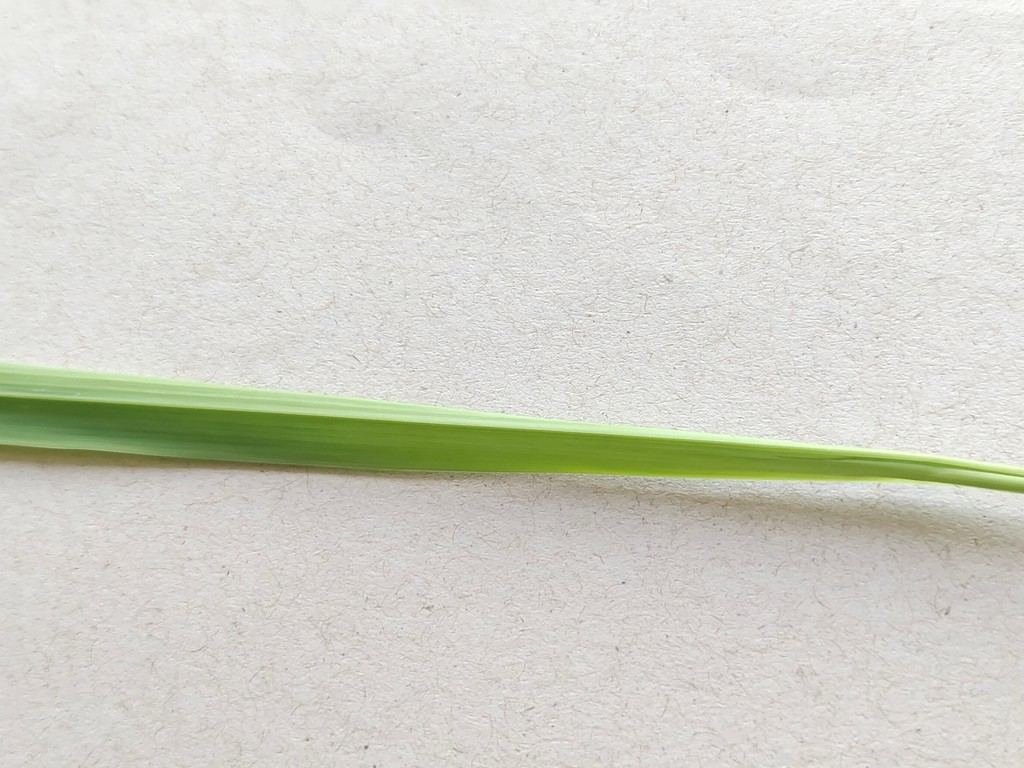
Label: Healthy